Price floor

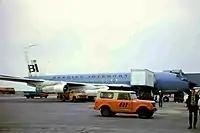
A Boeing 707 at JFK airport in 1970. During the mid-1960s, airfares had a regulated price floor that made flying twice the cost of the 2010s, due to the ending of price controls in 1978.

A price floor is a government- or group-imposed price control or limit on how low a price can be charged for a product, good, commodity, or service. It is one type of price support; other types include supply regulation and guarantee government purchase price. A price floor must be higher than the equilibrium price in order to be effective. The equilibrium price, commonly called the "market price", is the price where economic forces such as supply and demand are balanced and in the absence of external influences the (equilibrium) values of economic variables will not change, often described as the point at which quantity demanded and quantity supplied are equal (in a perfectly competitive market). Governments use price floors to keep certain prices from going too low.